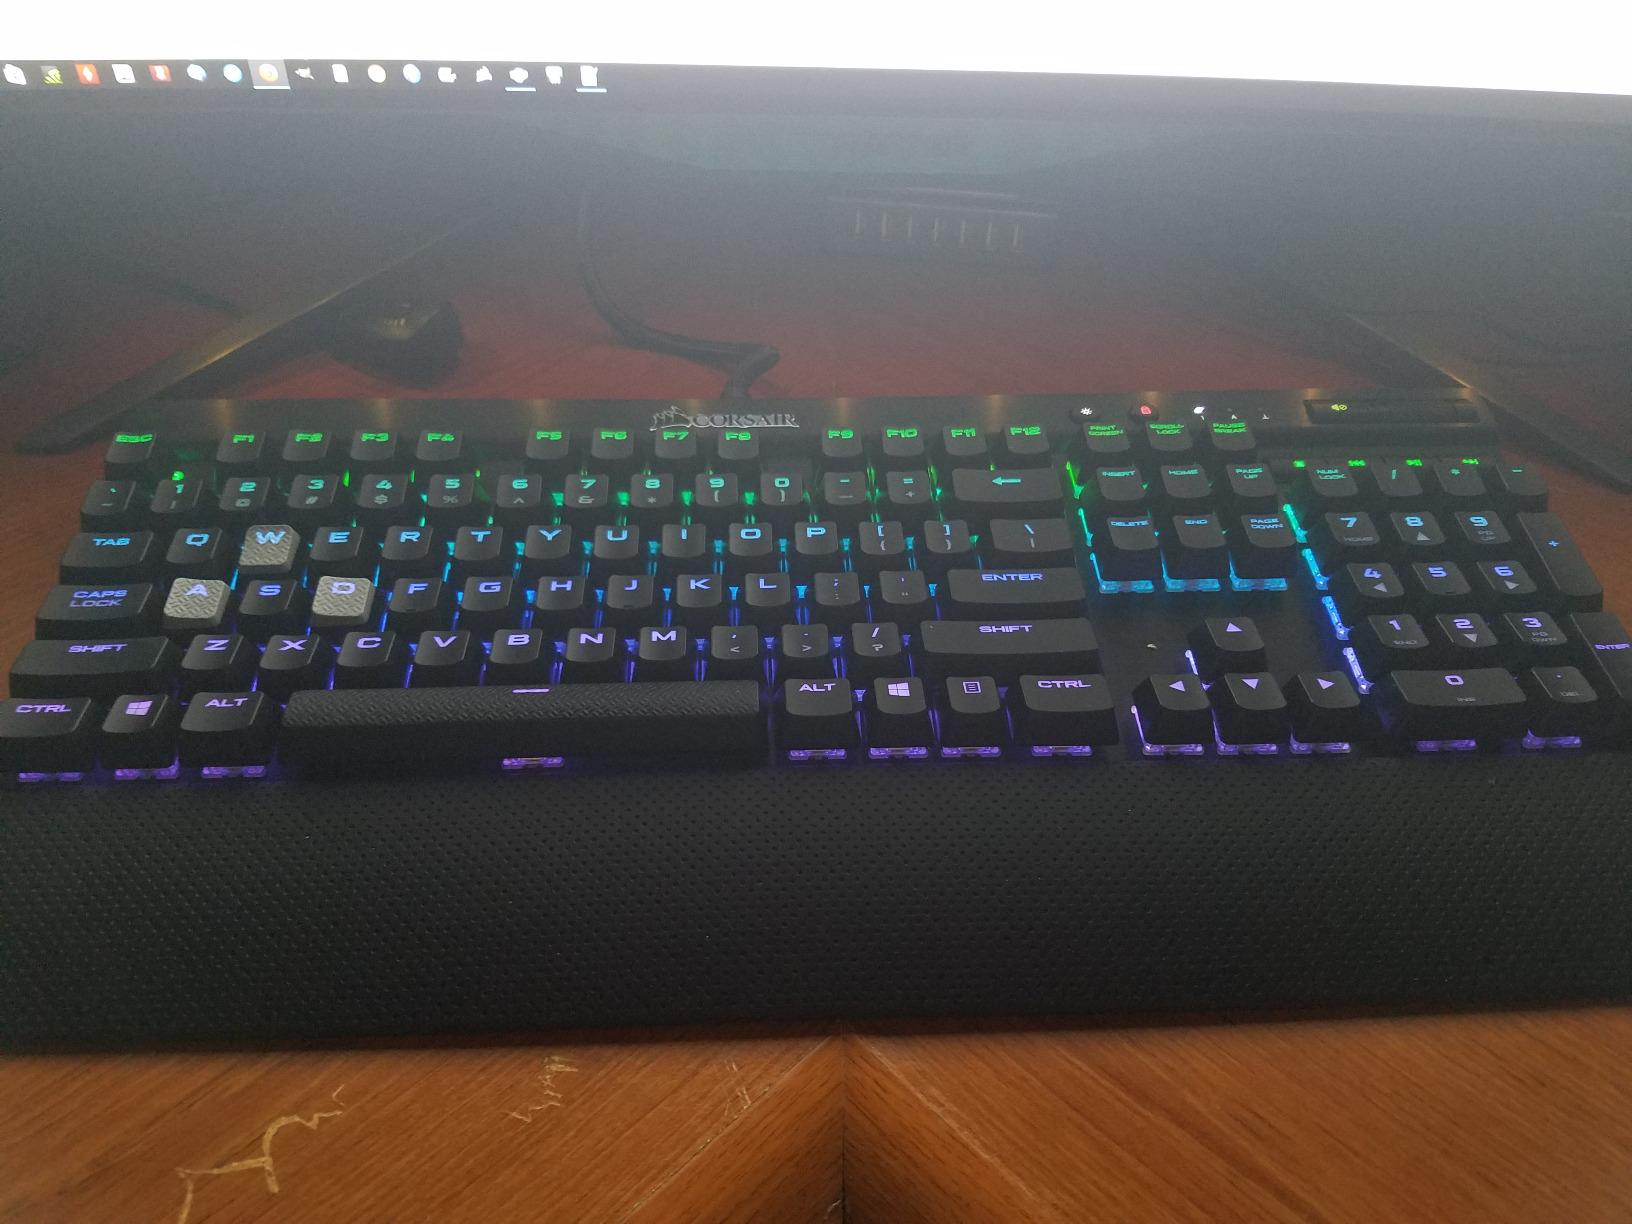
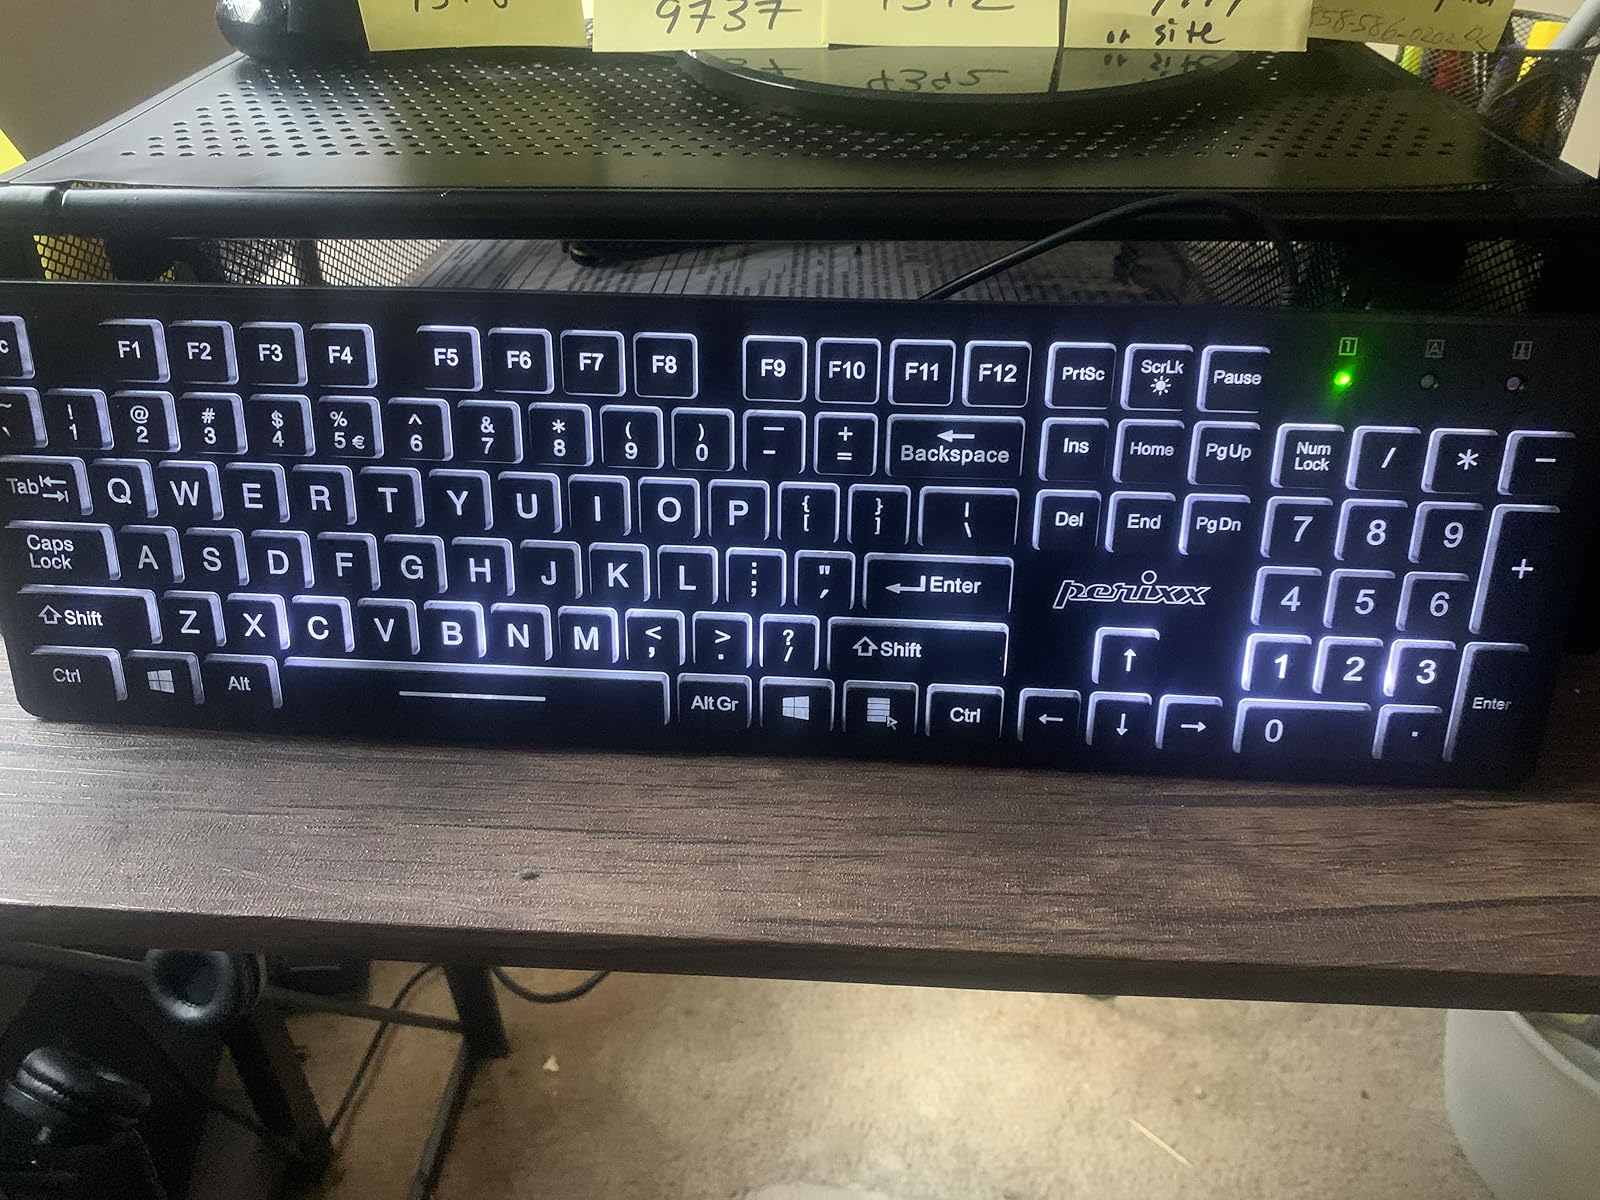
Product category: keyboard
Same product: no